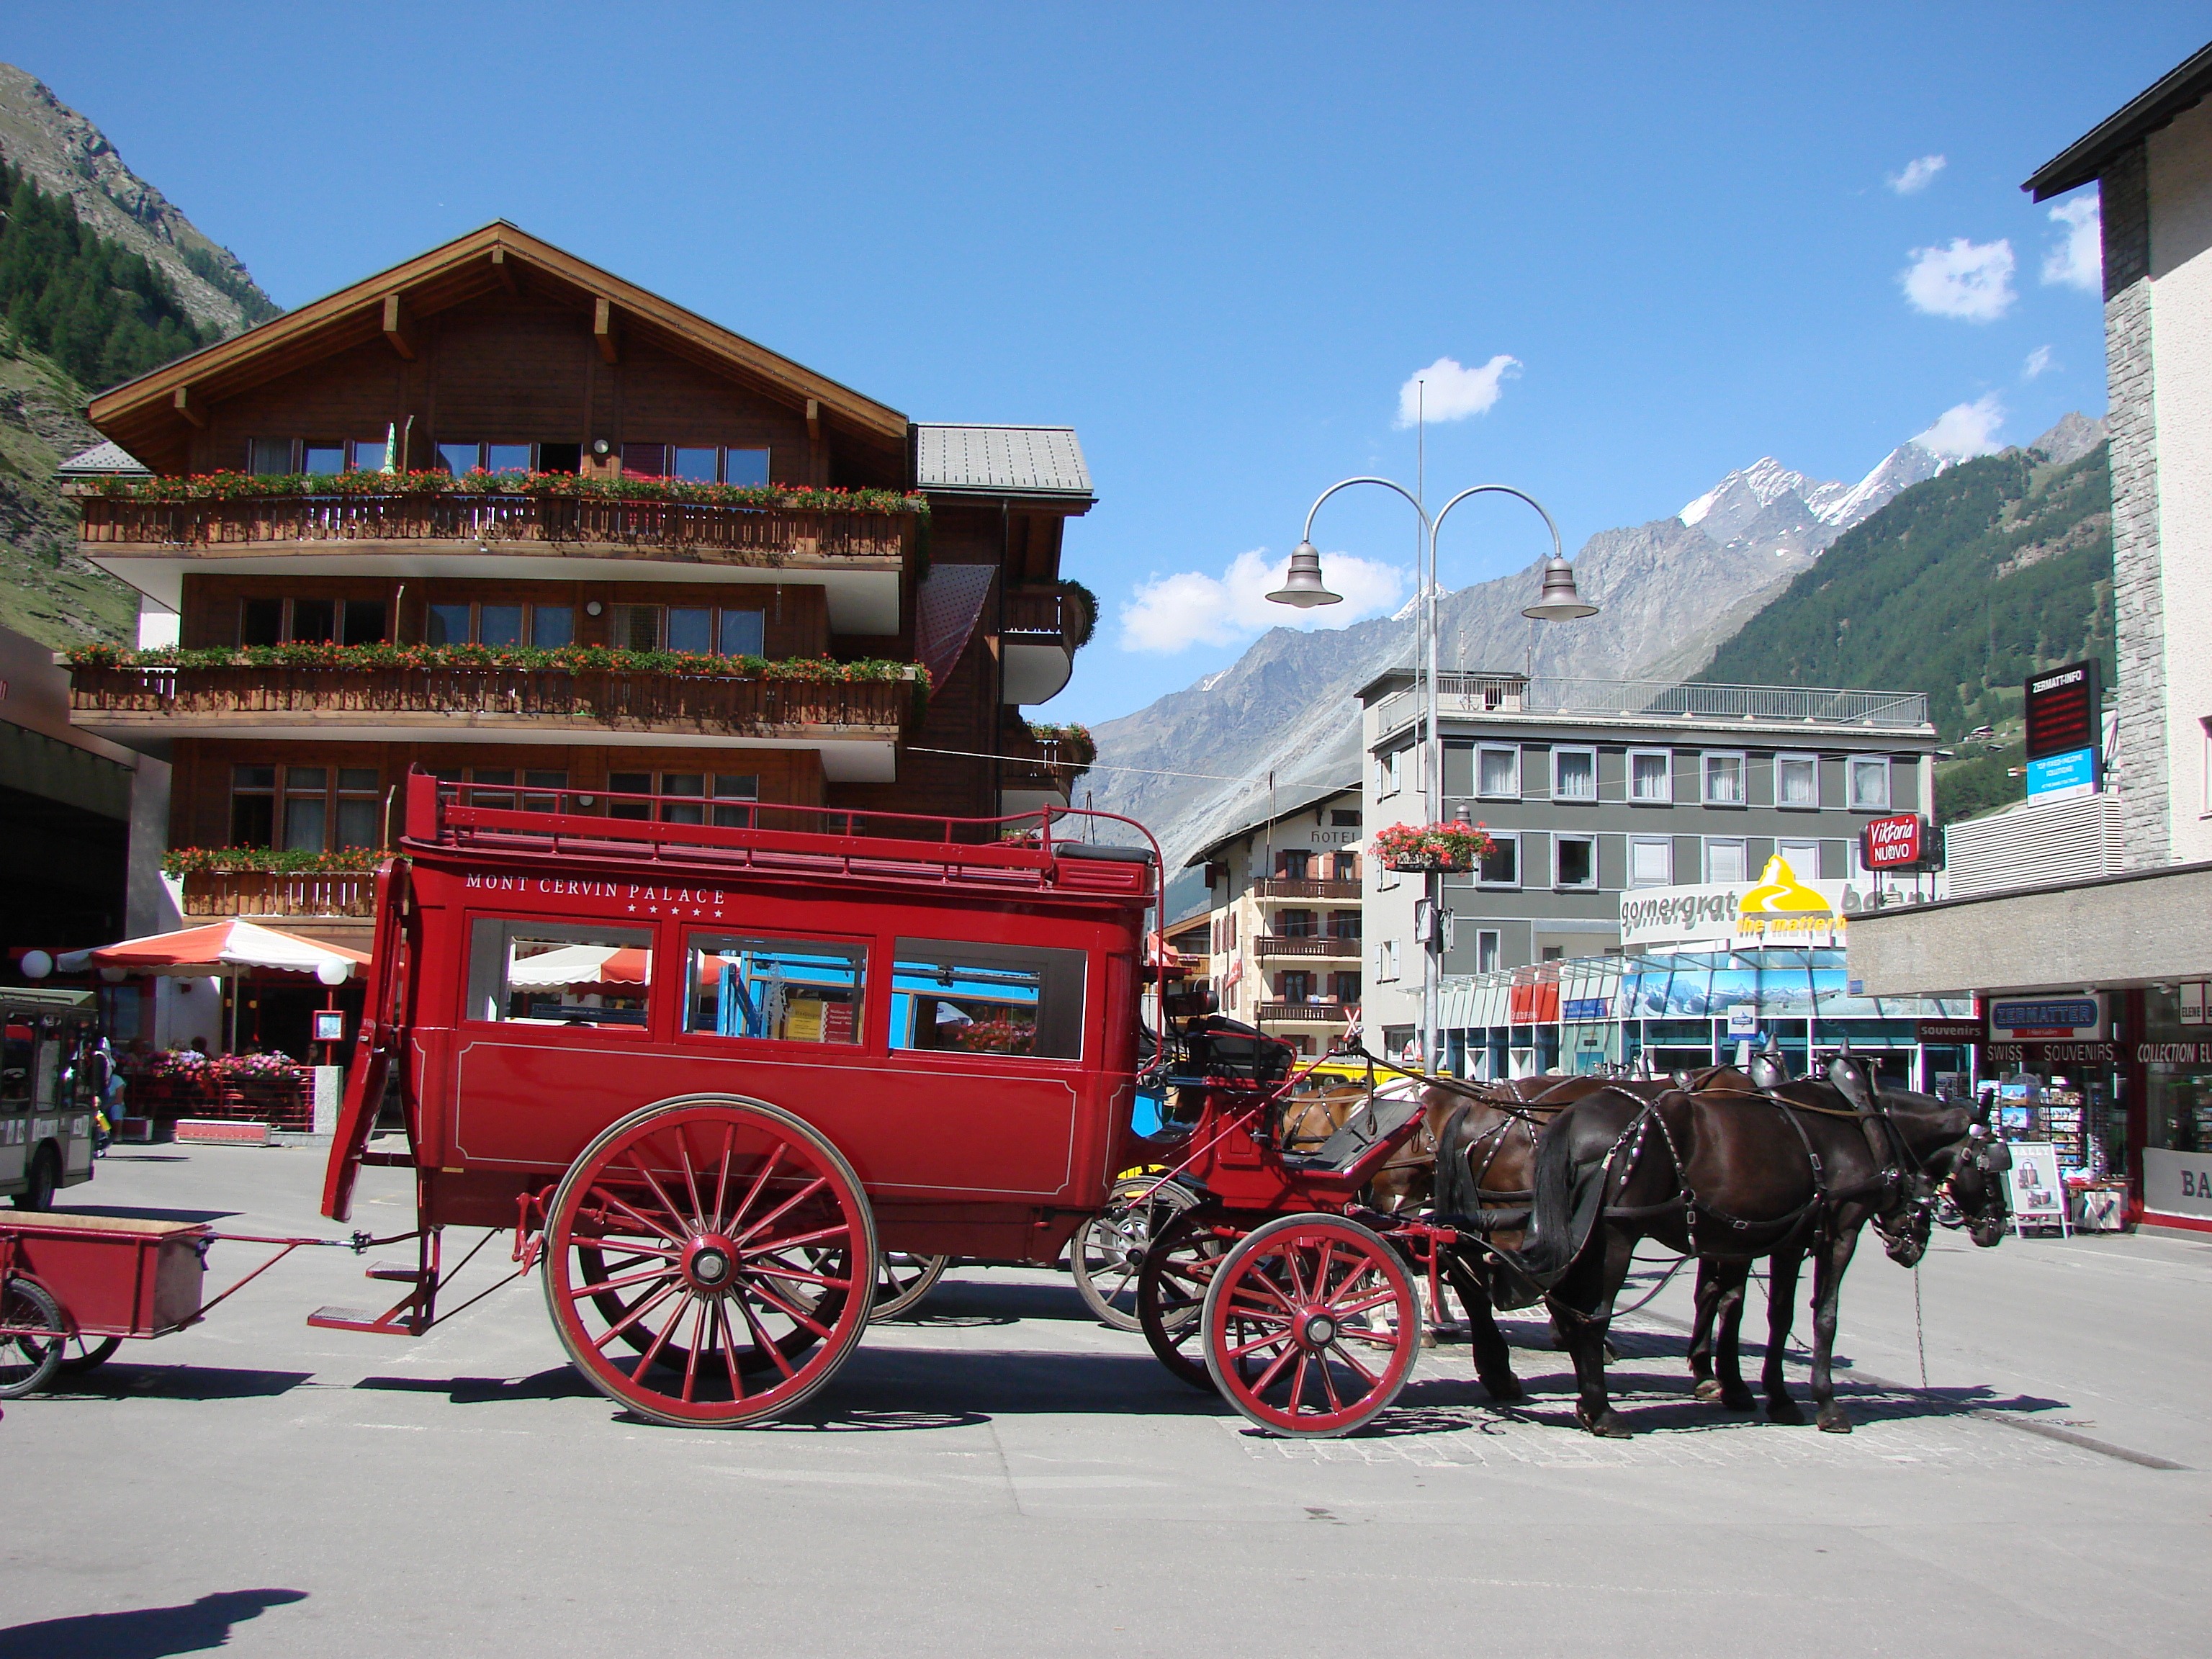
landscape, town, vacation, travel, village, transport, europe, red, vehicle, scenery, alpine, tourism, horses, mountains, swiss, switzerland, carriage, european, coach, horsedrawn, zermatt